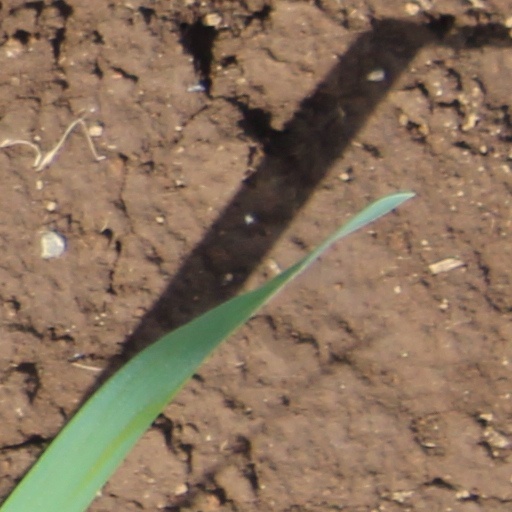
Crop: wheat